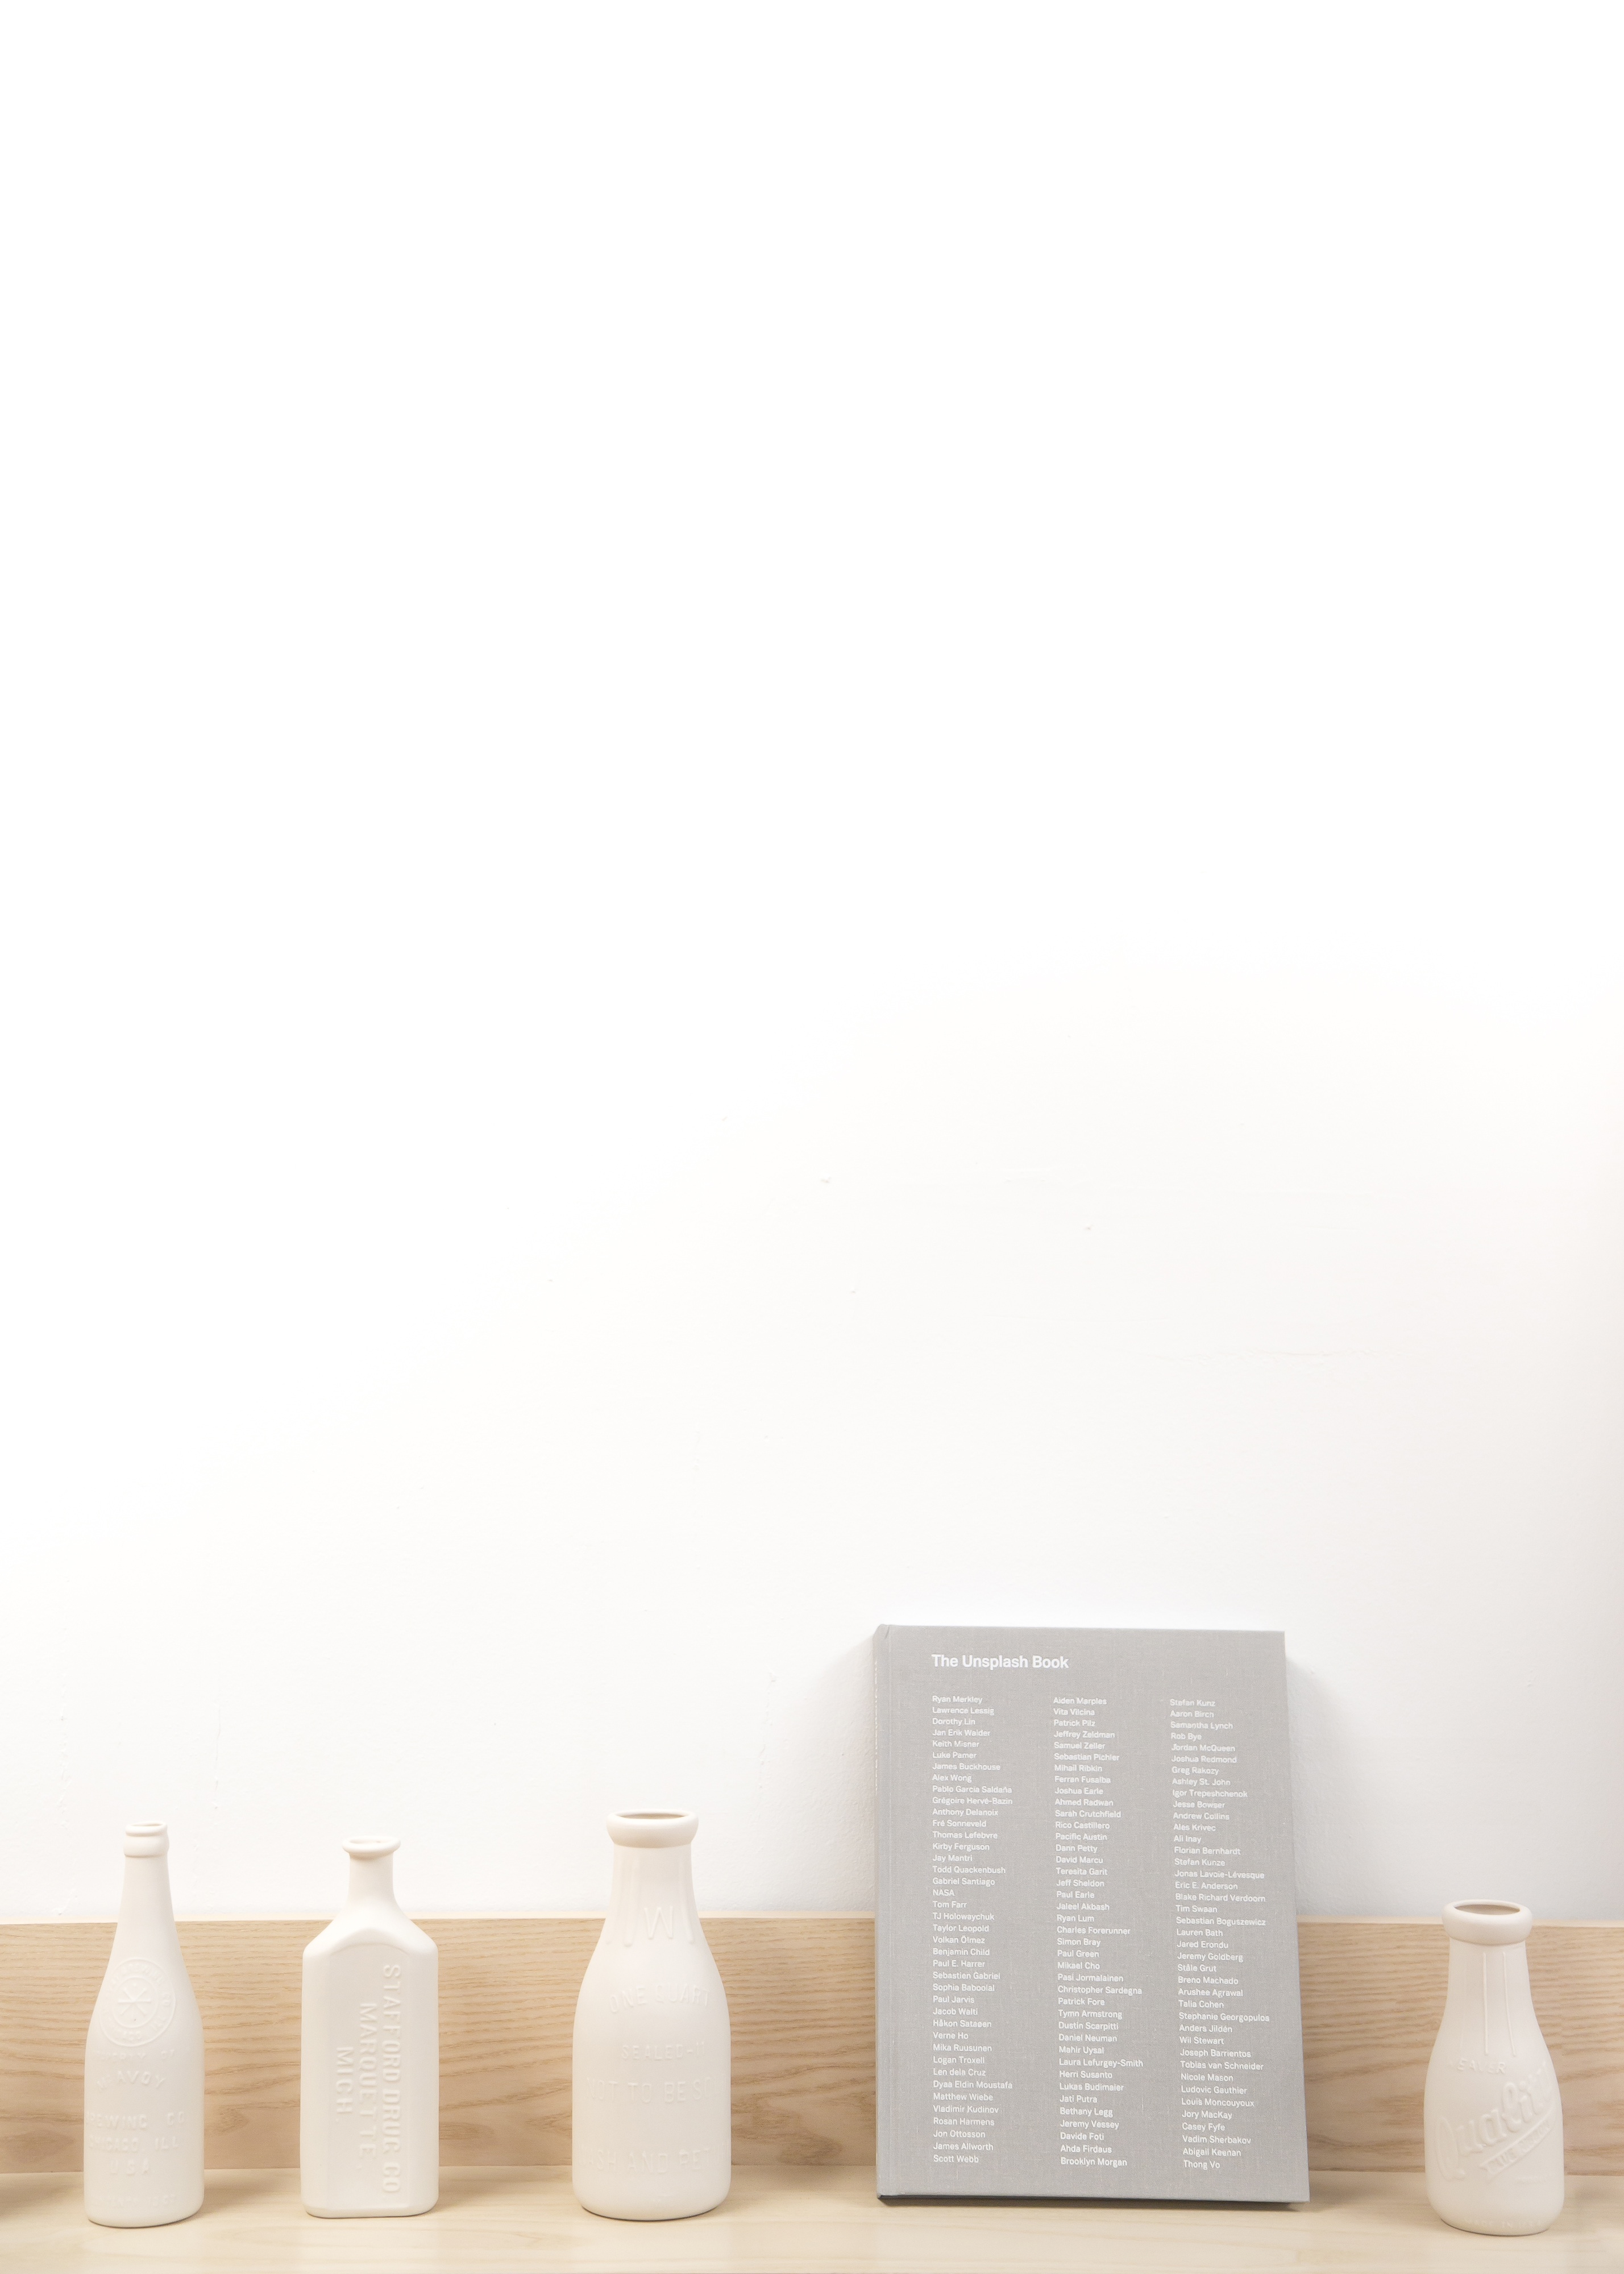
table, lamp, furniture, candle, lighting, product